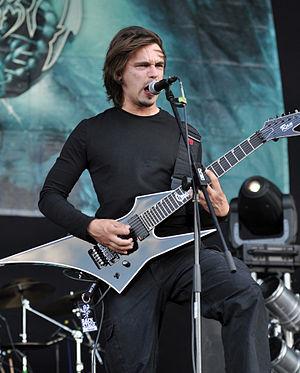
Obscura est un groupe de death metal technique allemand, originaire de Munich. Le nom du groupe fait référence à l'album homonyme de Gorguts.